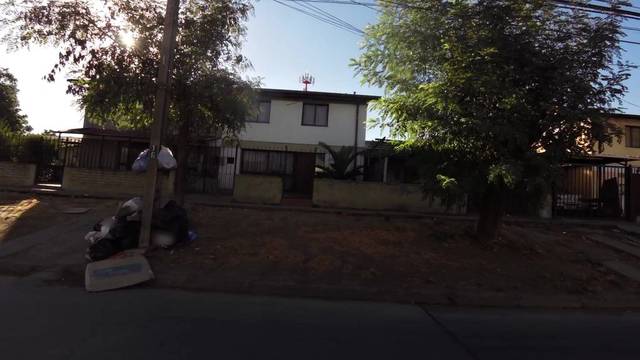
Region: Chile
Coordinates: -34.175, -70.722